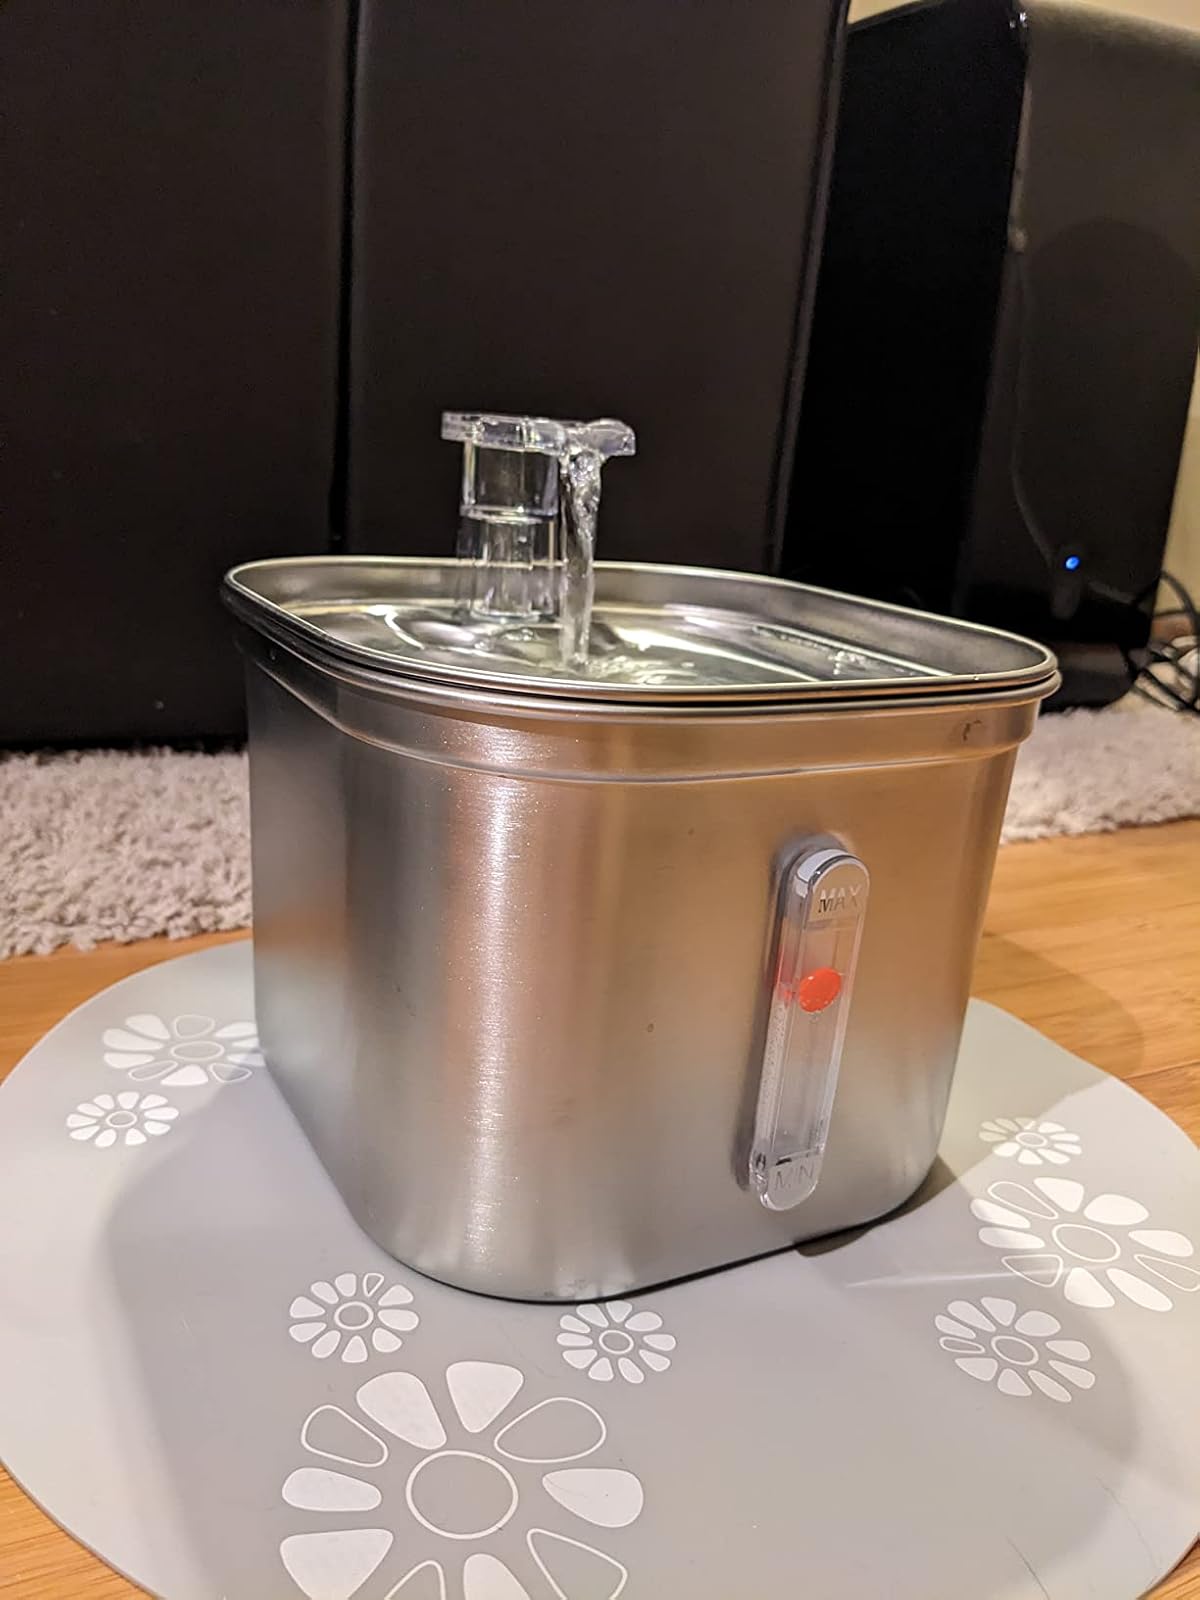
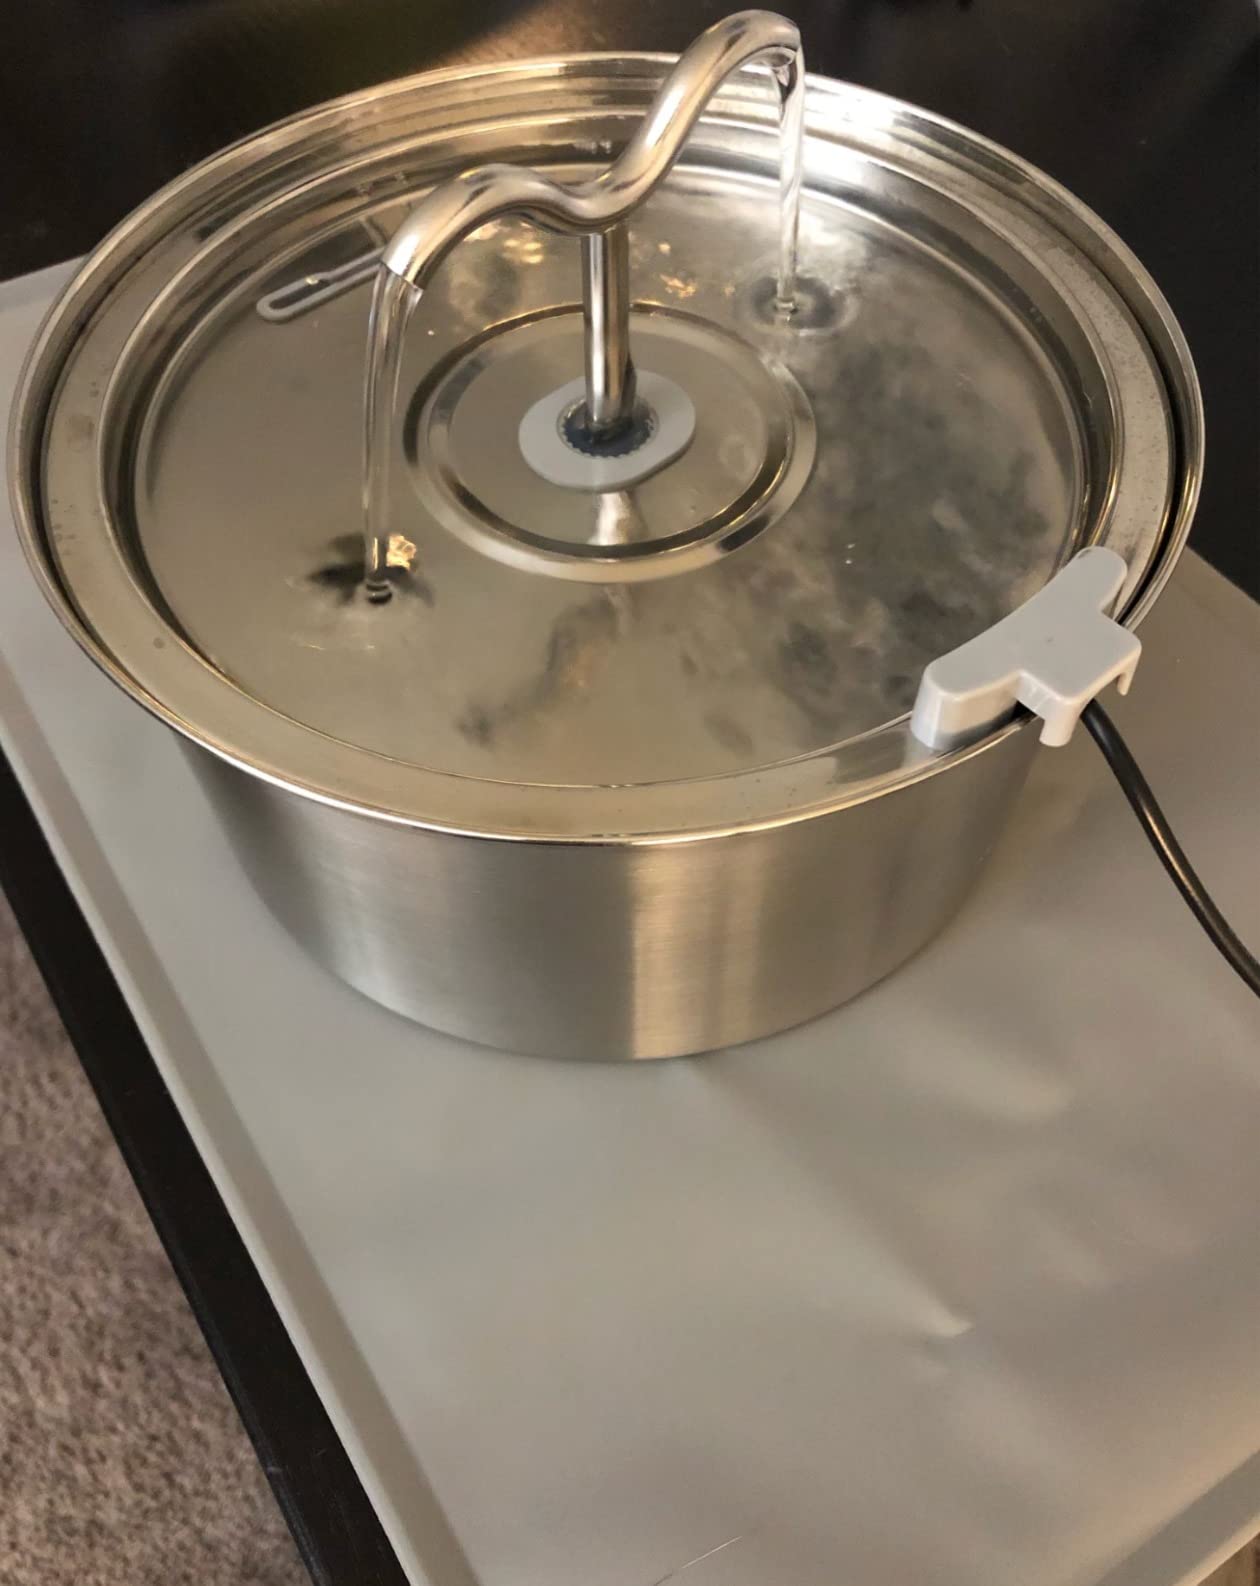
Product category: items_bowl
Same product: no